McDougall Duluth Shipbuilding Company

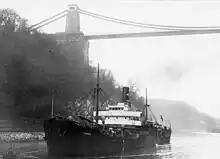
McDougall Duluth's 3,600 DTW 1919 SS Ceralvo, sank in Black Sea on November 28, 1941

In 1890 iron ore was discovered on the Mesabi Range, this turned Duluth into a major shipping port. Duluth Works and other steel plants opened. The supply of steel opened western Duluth to shipbuilding. Before McDougall Duluth Shipbuilding Company opened in 1917, Alexander McDougall built 7 whaleback barges of his own new design in Duluth starting in 1887. With the success of the whaleback barge, Alexander McDougall opened the first shipyard on Lake Superior, (were Fraser Shipyards is now) in December 1891, that built whalebacks, like the Model 101, and steamships used for bulk cargo and passenger ships on the Great Lakes. His company was the American Steel Barge Company, which he sold in 1900 and became the Superior Shipbuilding Company, later this became the Knudsen Brothers Shipbuilding & Dry Dock Company and in 1955 the Fraser Shipyards.